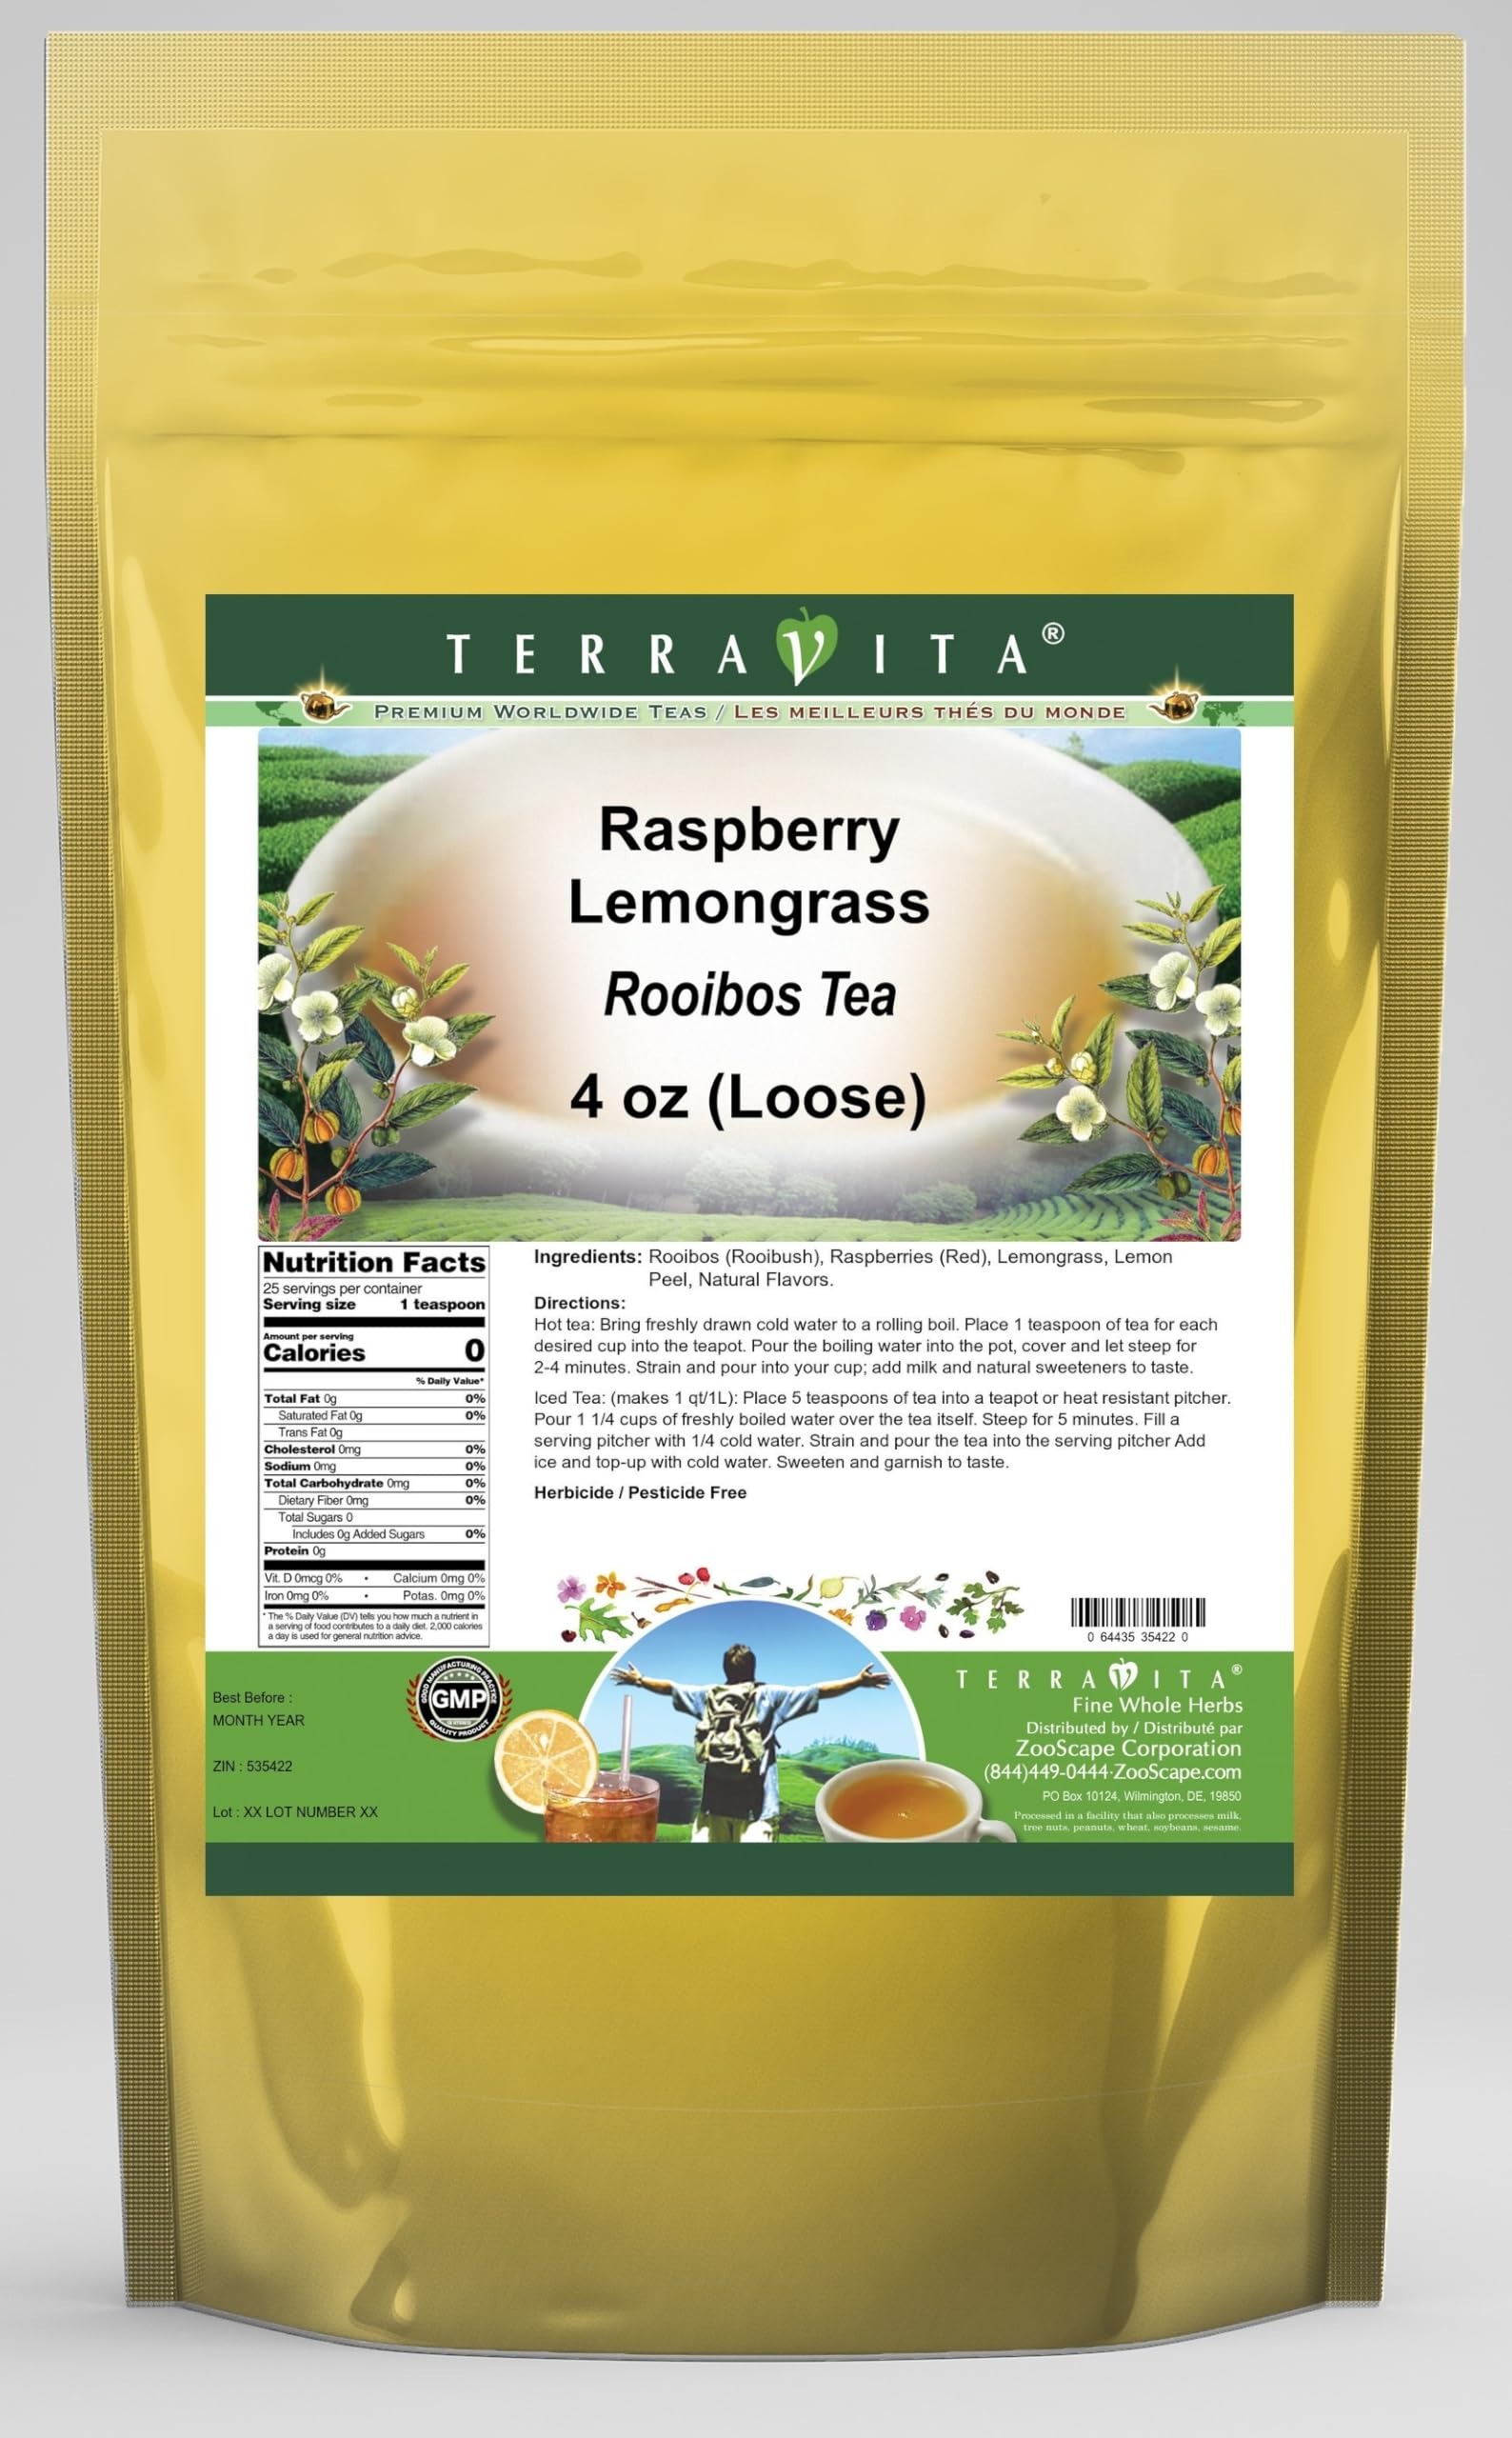
Item Name: Raspberry Lemongrass Rooibos Tea (Loose) (4 oz, ZIN: 535422) - 3 Pack
Bullet Point 1: Our Raspberry Lemongrass Rooibos Tea is a delightful flavored Rooibos tea with Raspberries, Lemongrass and Lemon Peel that you will really enjoy! The unique Raspberry Lemongrass aroma and taste is a delight! - Ingredients: Rooibos tea, Raspberries, Lemongrass, Lemon Peel and Natural Raspberry Lemongrass Flavor.
Bullet Point 2: No fillers.
Bullet Point 3: Manufacturer: TerraVita
Bullet Point 4: Size: 4 oz
Bullet Point 5: Loose Leaf Rooibos Tea - Packed in a convenient upright pouch!
Product Description: Our Raspberry Lemongrass Rooibos Tea is a delightful flavored Rooibos tea with Raspberries, Lemongrass and Lemon Peel that you will really enjoy! The unique Raspberry Lemongrass aroma and taste is a delight! - Ingredients: Rooibos tea, Raspberries, Lemongrass, Lemon Peel and Natural Raspberry Lemongrass Flavor. - Hot tea brewing method: Bring freshly drawn cold water to a rolling boil. Place 1 teaspoon of tea for each desired cup into the teapot. Pour the boiling water into the pot, cover and let steep for 2-4 minutes. Strain and pour into your cup; add milk and natural sweeteners to taste. - Iced tea brewing method: (to make 1 liter/quart): Place 5 teaspoons of tea into a teapot or heat resistant pitcher. Pour 1 1/4 cups of freshly boiled water over the tea itself. Steep for 5 minutes. Fill a serving pitcher with 1/4 cold water. Strain and pour the tea into the serving pitcher Add ice and top-up with cold water. Sweeten and garnish to taste. - TerraVita is an exclusive line of premium-quality, natural source products that use only the finest, purest and most potent ingredients found around the world. TerraVita is hallmarked by the highest possible standards of purity, potency, stability and freshness. All of our products are prepared with the highest elements of quality control, from raw materials through the entire manufacturing process, up to and including the moment that the bottles or bags are sealed for freshness and shipped out to you. Our highest possible standards are certified by independent laboratories and backed by our personal guarantee. - TerraVita exists to meet and ensure your family's health and wellness without the harmful effects of chemicals and health products. We strive to make all of our products affordable and reliable and are constantly searchi
Value: 12.0
Unit: Ounce

Price: 50.13